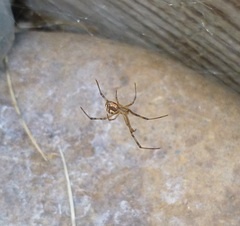
Species: Lactrodectus_hesperus